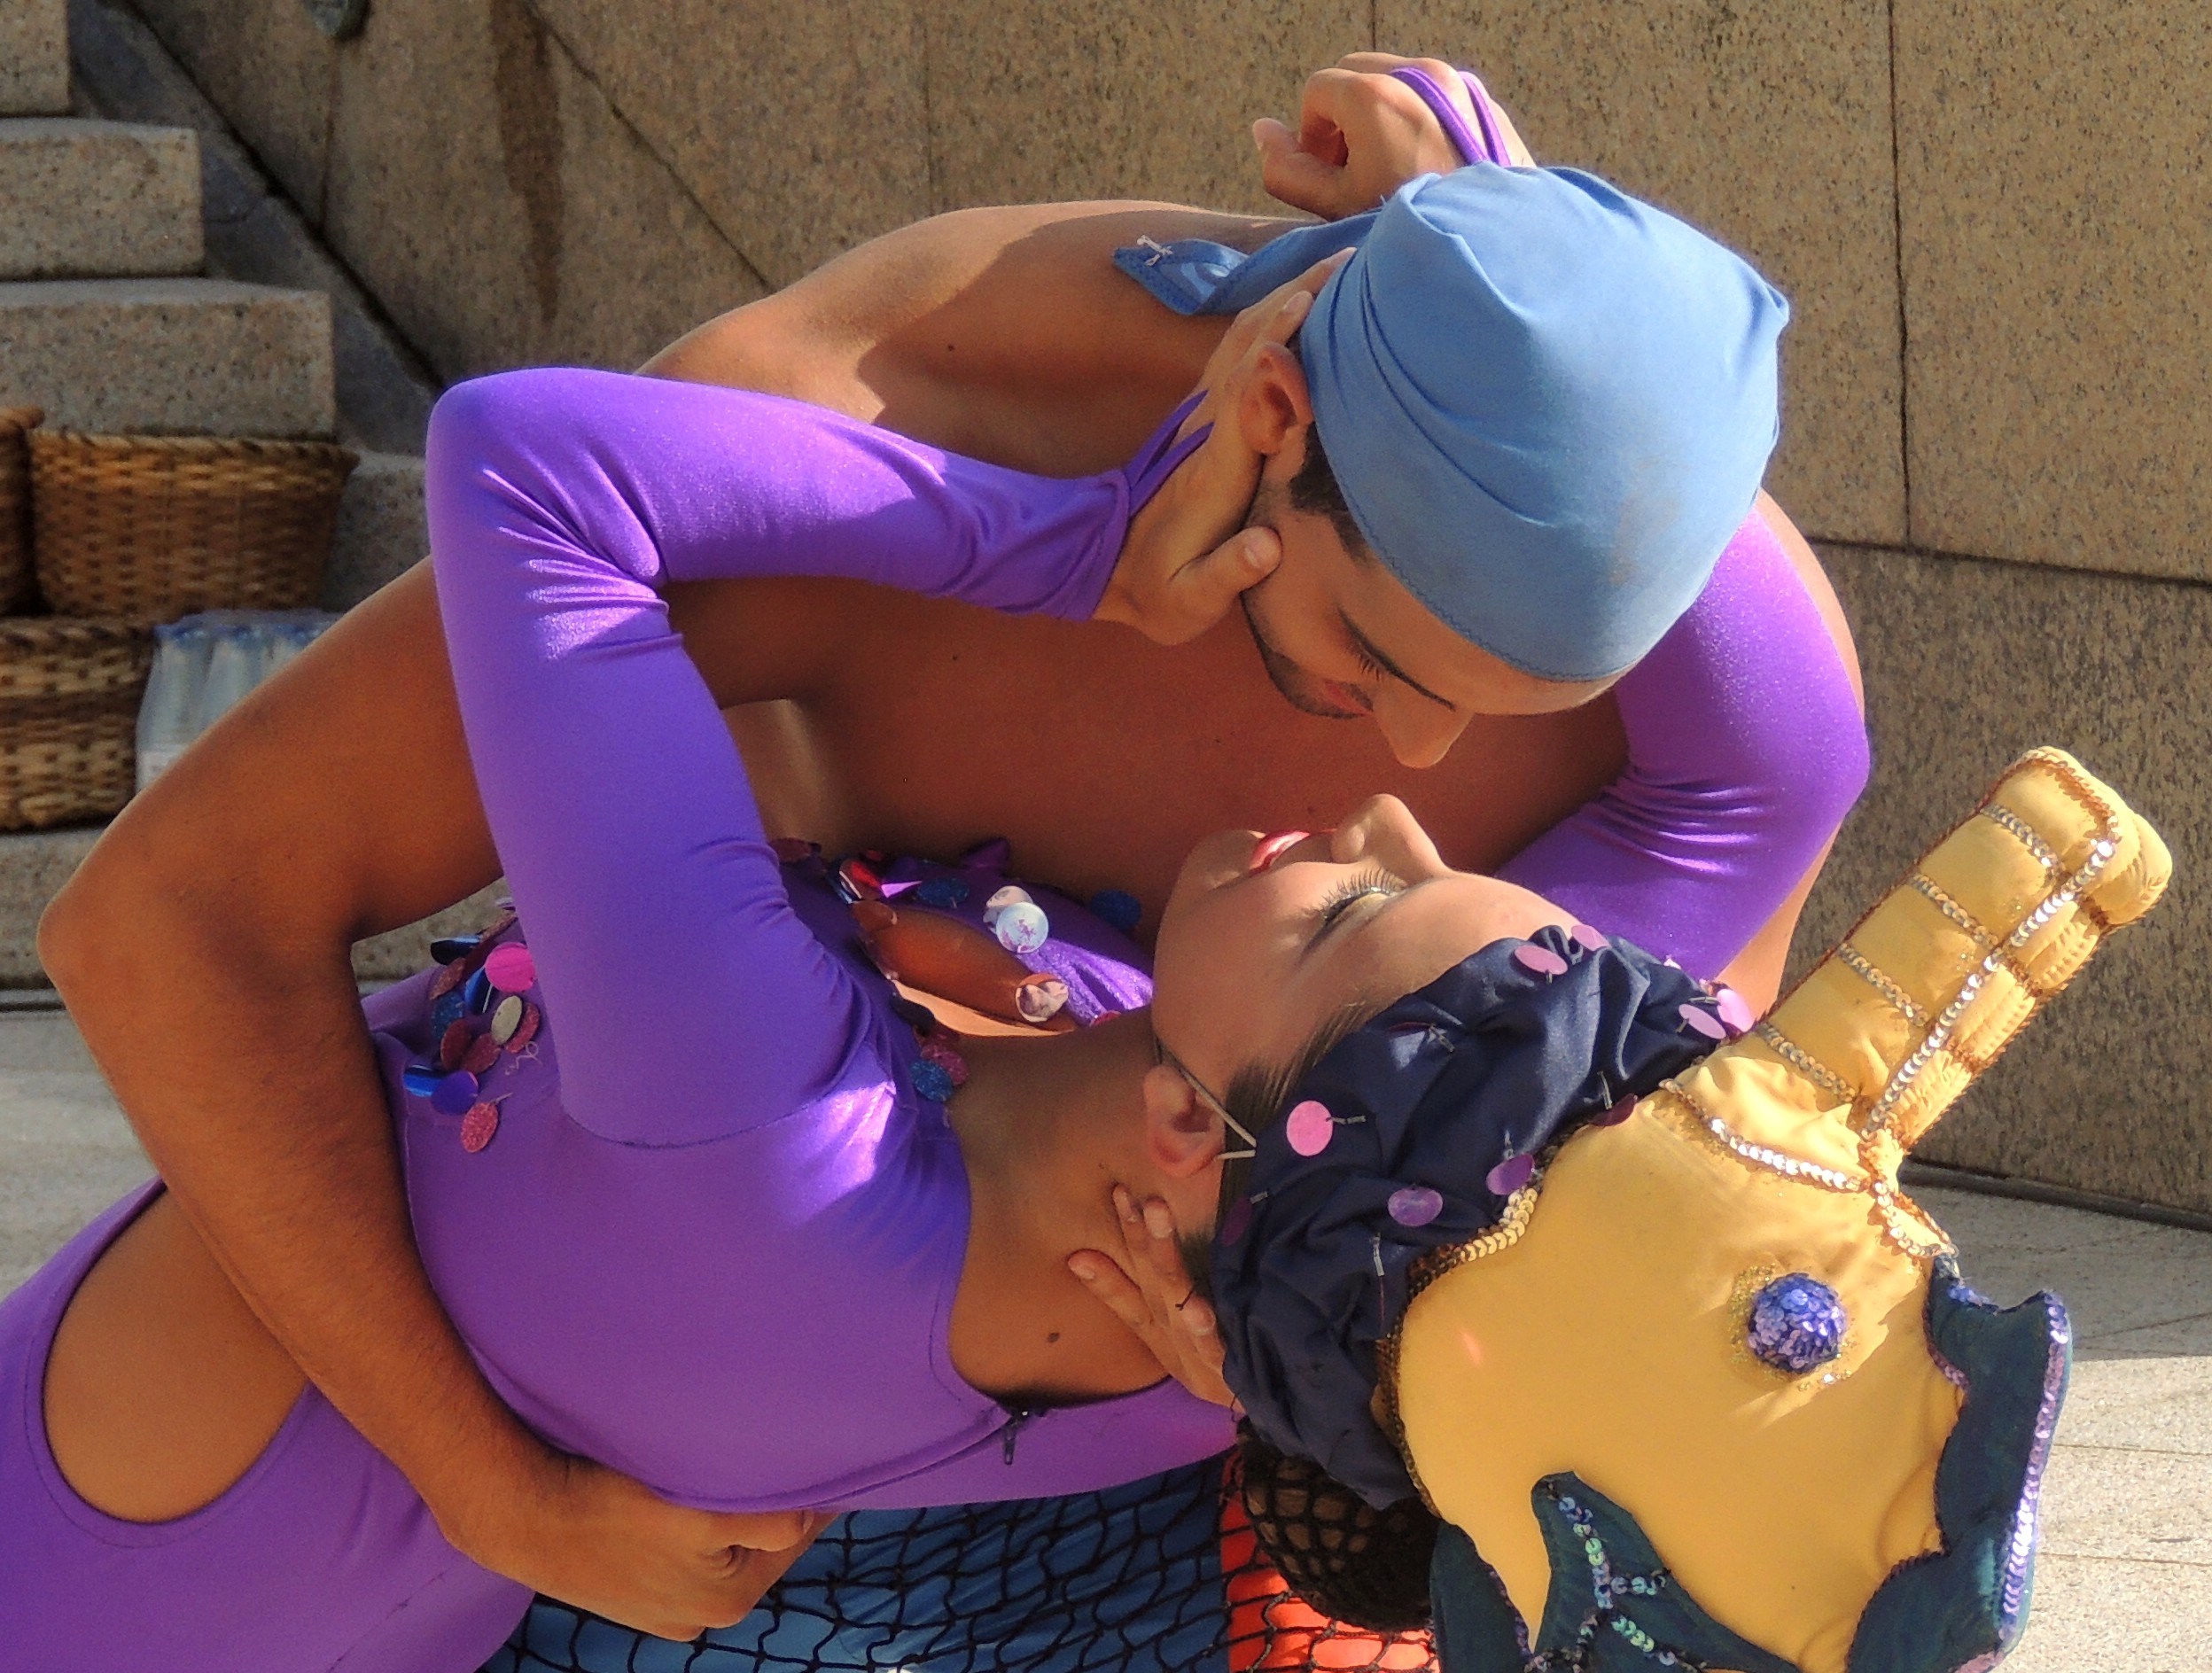
people, girl, play, purple, leg, europe, finger, america, arm, material, muscle, mouth, human body, spain, espagne, fun, neck, thigh, europa, gente, galicia, espanha, folk, espana, costarica, galiza, xente, corunna, galice, danza, domus, baile, folclore, actuando, lacoruna, abdomen, acoru a, coru a, human hair color